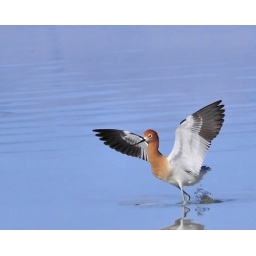
A bird in breeding plumage lands in shallow water at Ash Meadows National Wildlife Refuge in southern Nevada